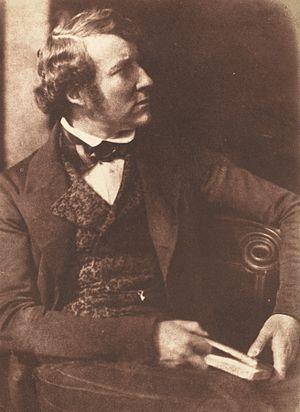
John Stuart-Wortley-Mackenzie, 2ᵉ baron Wharncliffe FRS, est un homme politique conservateur britannique. Il exerce brièvement les fonctions de sous-secrétaire d'État à la Guerre et aux Colonies entre décembre 1834 et janvier 1835.